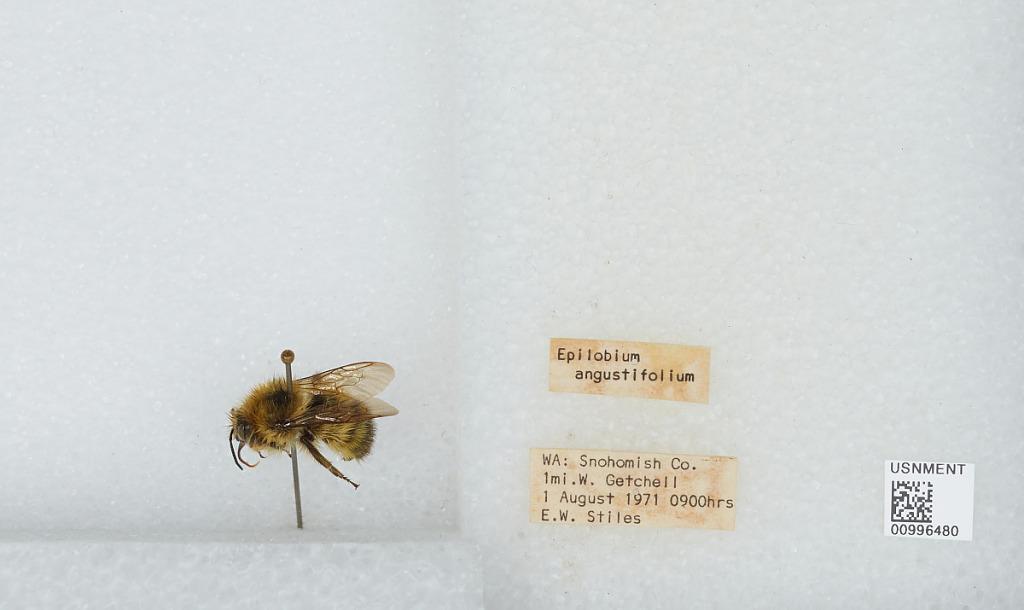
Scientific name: Bombus (Pyrobombus) flavifrons Cresson
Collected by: E. Stiles
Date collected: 1971-8-1
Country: United States
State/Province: Washington
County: Snohomish
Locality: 1 mile west of Getchell
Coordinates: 48.0722, -122.119